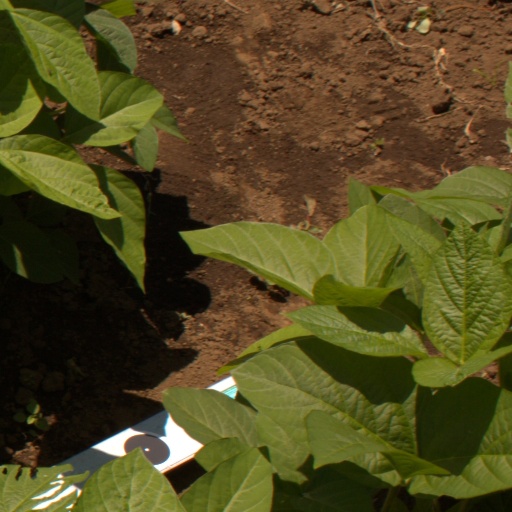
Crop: soybean